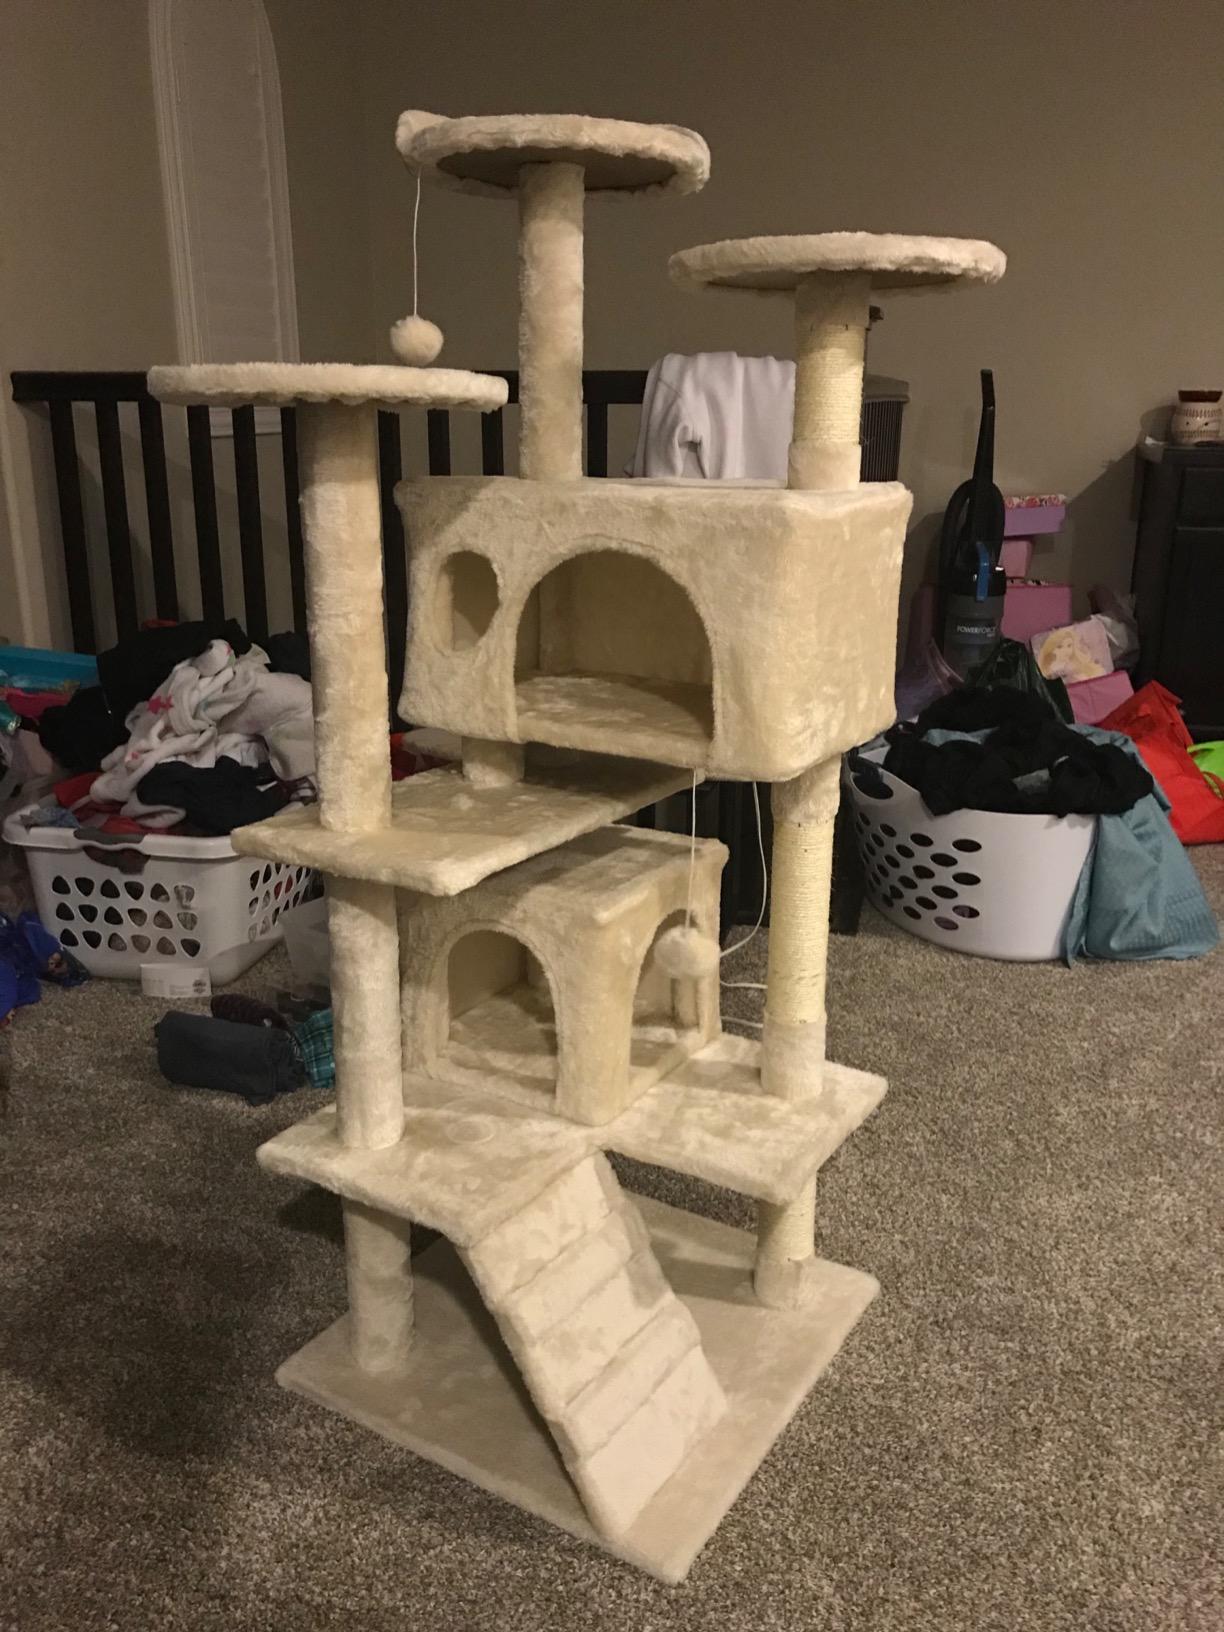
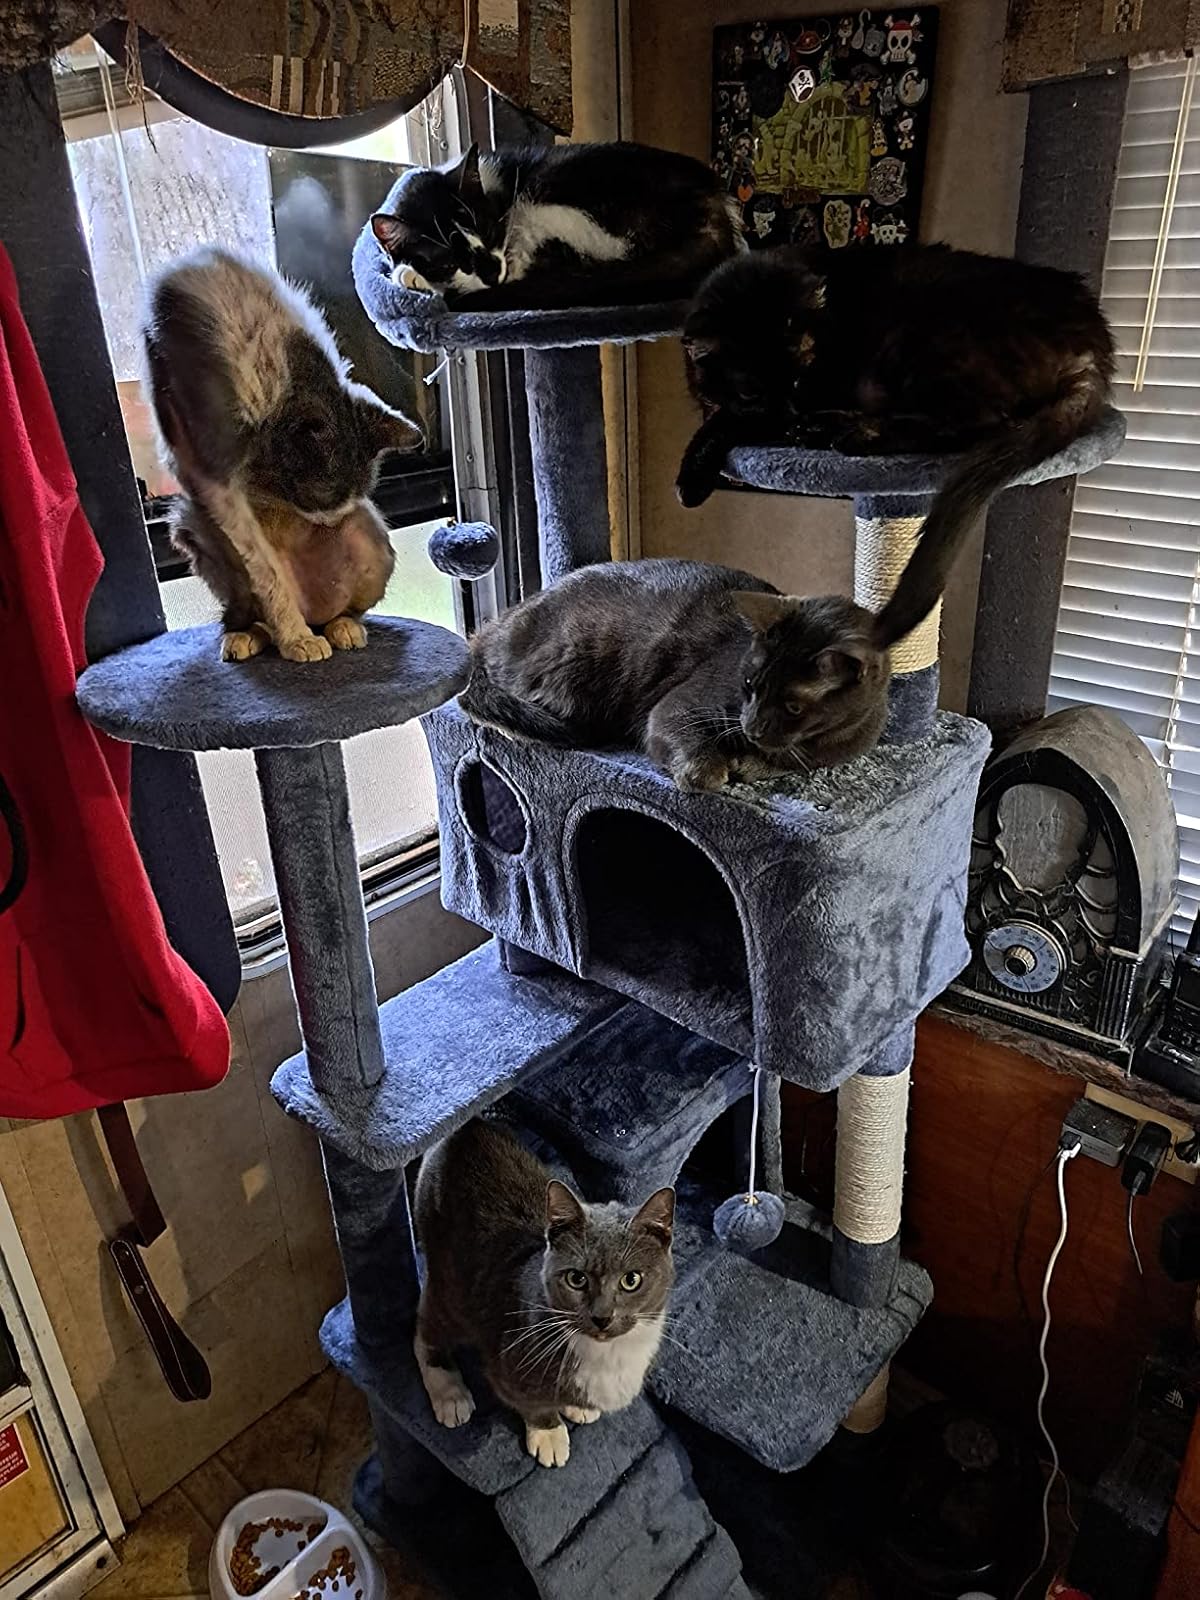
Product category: items_cat tree
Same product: no